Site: brandenburg
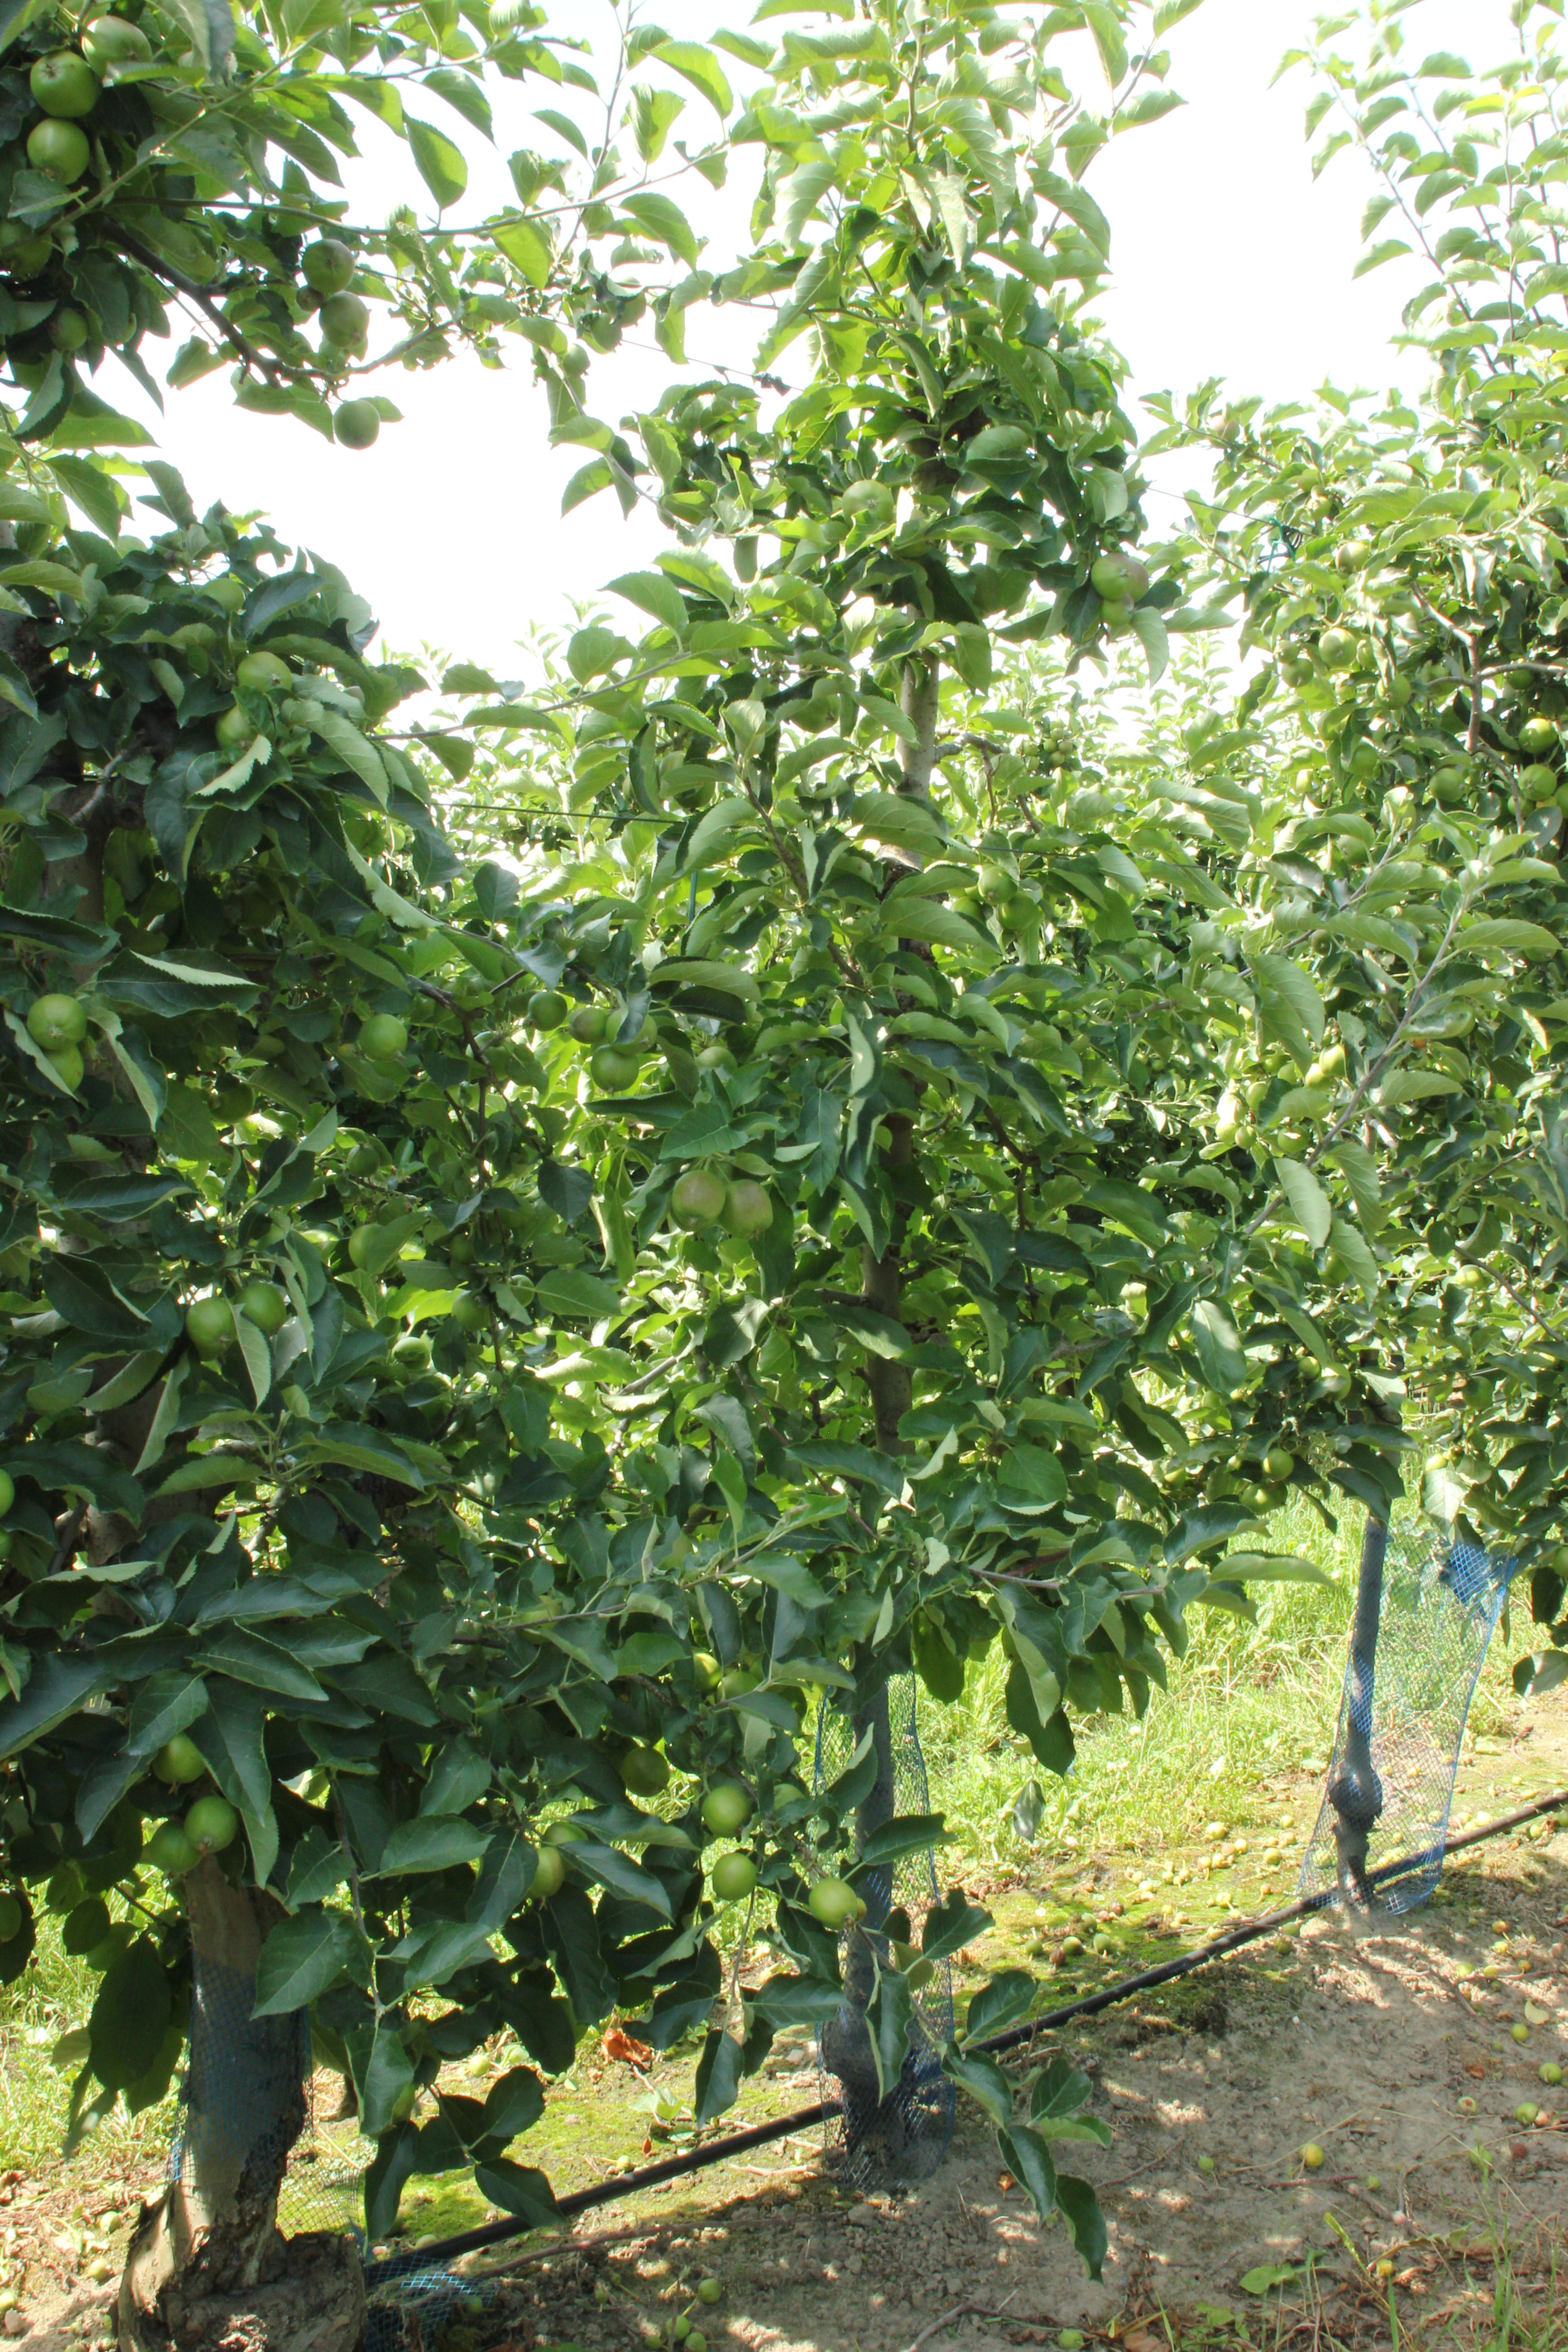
Growth stage (BBCH 74): Development of fruit